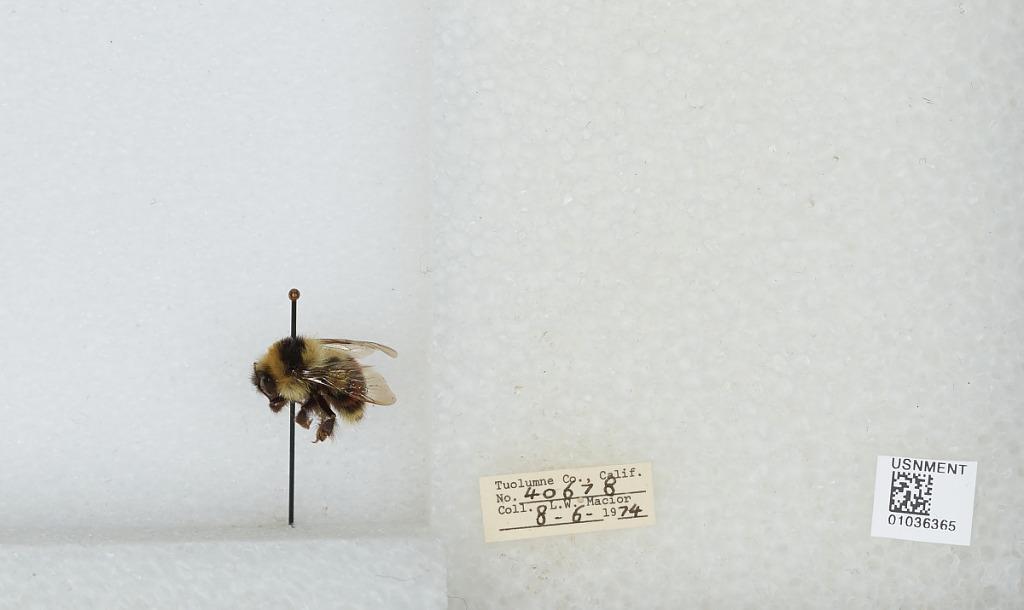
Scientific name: Bombus (Cullumanobombus) rufocinctus Cresson
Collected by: L. Macior
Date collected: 1974-8-6
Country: United States
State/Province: California
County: Tuolumne
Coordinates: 38.02, -119.93